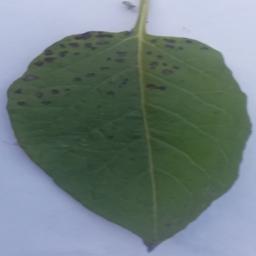
Etiqueta: Tizon_Temprano